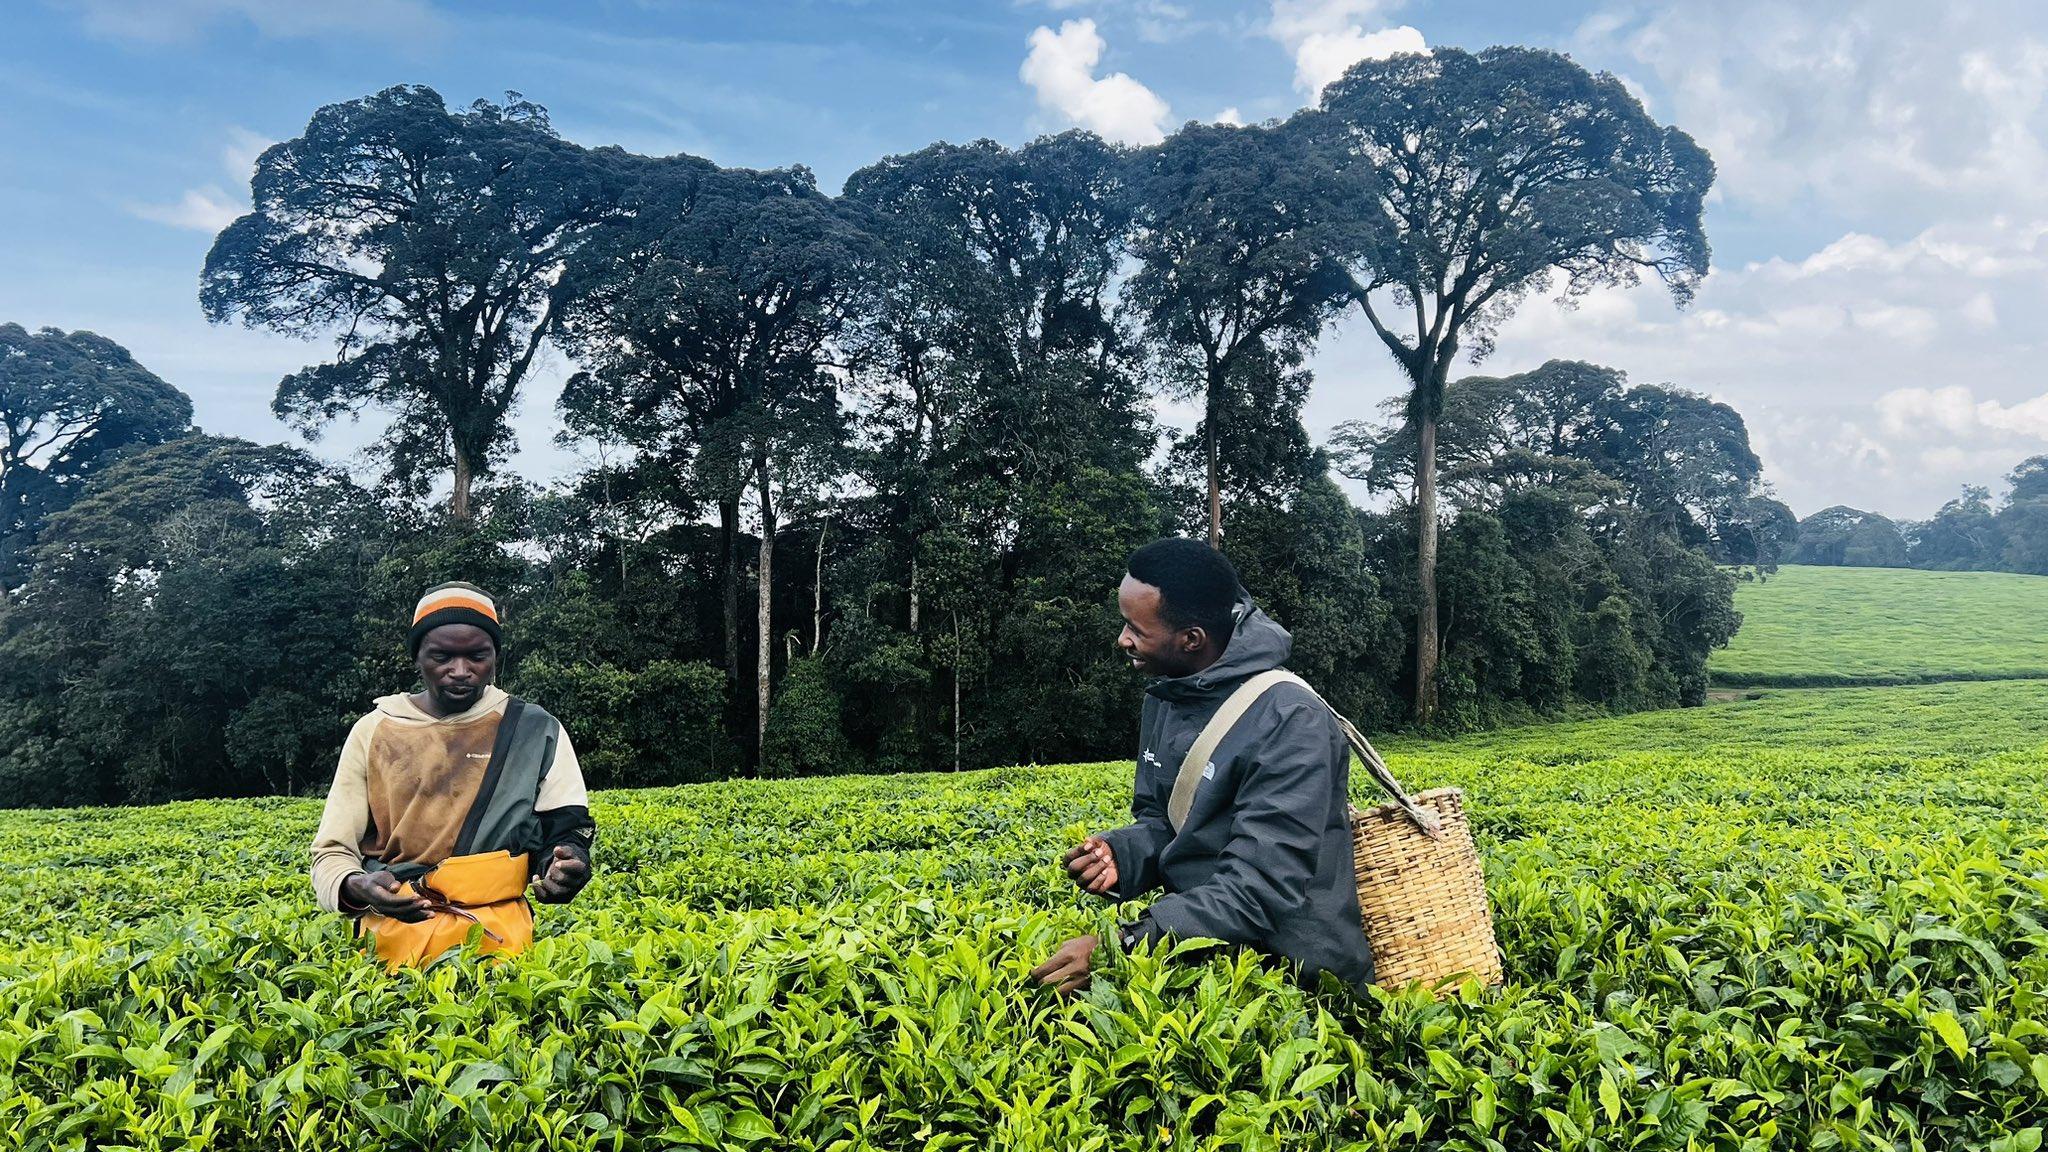
Shamba kubwalililopandwa zo la biashara aina ya chai zao hilo liko tayari kwa ajili ya kuvunwa na kupelekwa kiwandani kutengeneza chai, ili iweze kuuzwa na kukuingizia kwa kulima hao kipato.